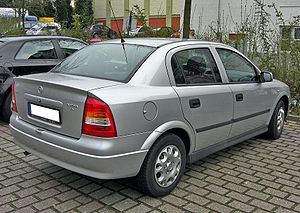
Opel Astra / Astra G / Galleri
Opel Astra bilmodellerne blev introduceret i 1991, hvor de afløste Opel Kadett.